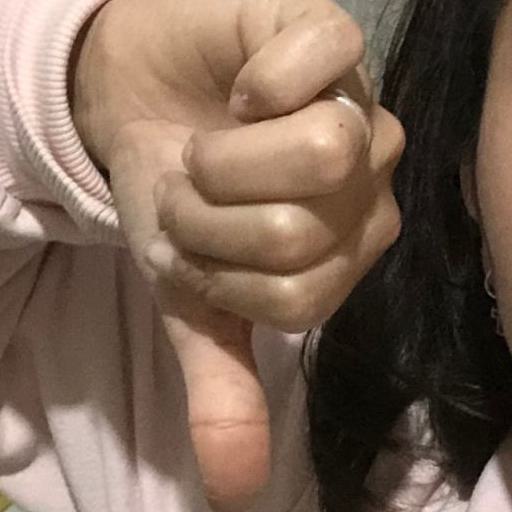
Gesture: dislike